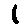
Label: 1